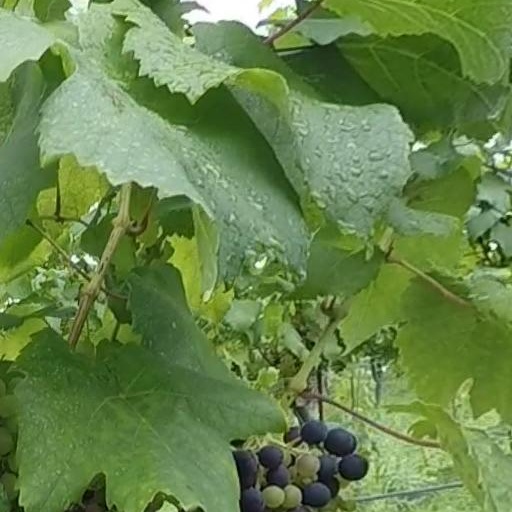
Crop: grape